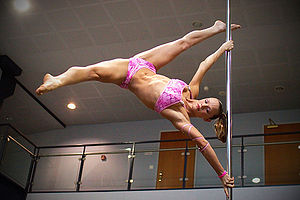
Pole dance
En pole dancer
Pole dance er en form for performancekunst, som kombinerer dans og akrobatik omkring en lodret pæl. Kunstformen er begyndt at blive populær og dyrkes i form af fitness og mainstream underholdning. Konkurrencer i pole dance består af en ikke-sexfikseret kombination og række af stilarter og/eller gymnastik.